South Korea–Taiwan relations

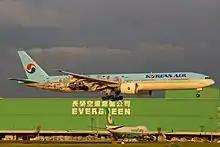
Korean Air Boeing 777 landing in Taiwan

After Seoul's recognition of the PRC government in 1992, the ROC severed its bilateral aviation agreement (among other measures). Cathay Pacific and Thai Airways International, however, operated the route as a Fifth Freedom sector. The reduction of scheduled flights caused tourist numbers from Taiwan to drop from 420,000 in 1992 to 200,000 in 1993, recovering only partially to 360,000 by 2003.